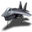
Label: airplane